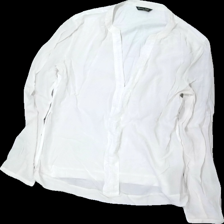
View: front
Type: Blouse
Category: Ladies
Brand: Massimo Dutti
Colors: White
Material: ?
Pattern: Transparent
Cut: Regular
Season: All
Stains: Major
Damage: fläck arm
Damage location: middle right
Damage 2 location: middle left
Damage 3 location: middle center
Price range: <50
Recommended usage: Export
Description: vit genomskinlig blus med fläck på arm